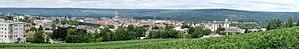
Épernay est une commune française située dans le département de la Marne, dans la nouvelle région du Grand Est. La commune est divisée en deux cantons. Épernay est le chef-lieu et comptait 23 084 habitants en 2016. C'est la 3ᵉ ville la plus peuplée de la Marne derrière Reims et Châlons-en-Champagne. Elle est le centre de la communauté de communes Épernay Pays de Champagne.